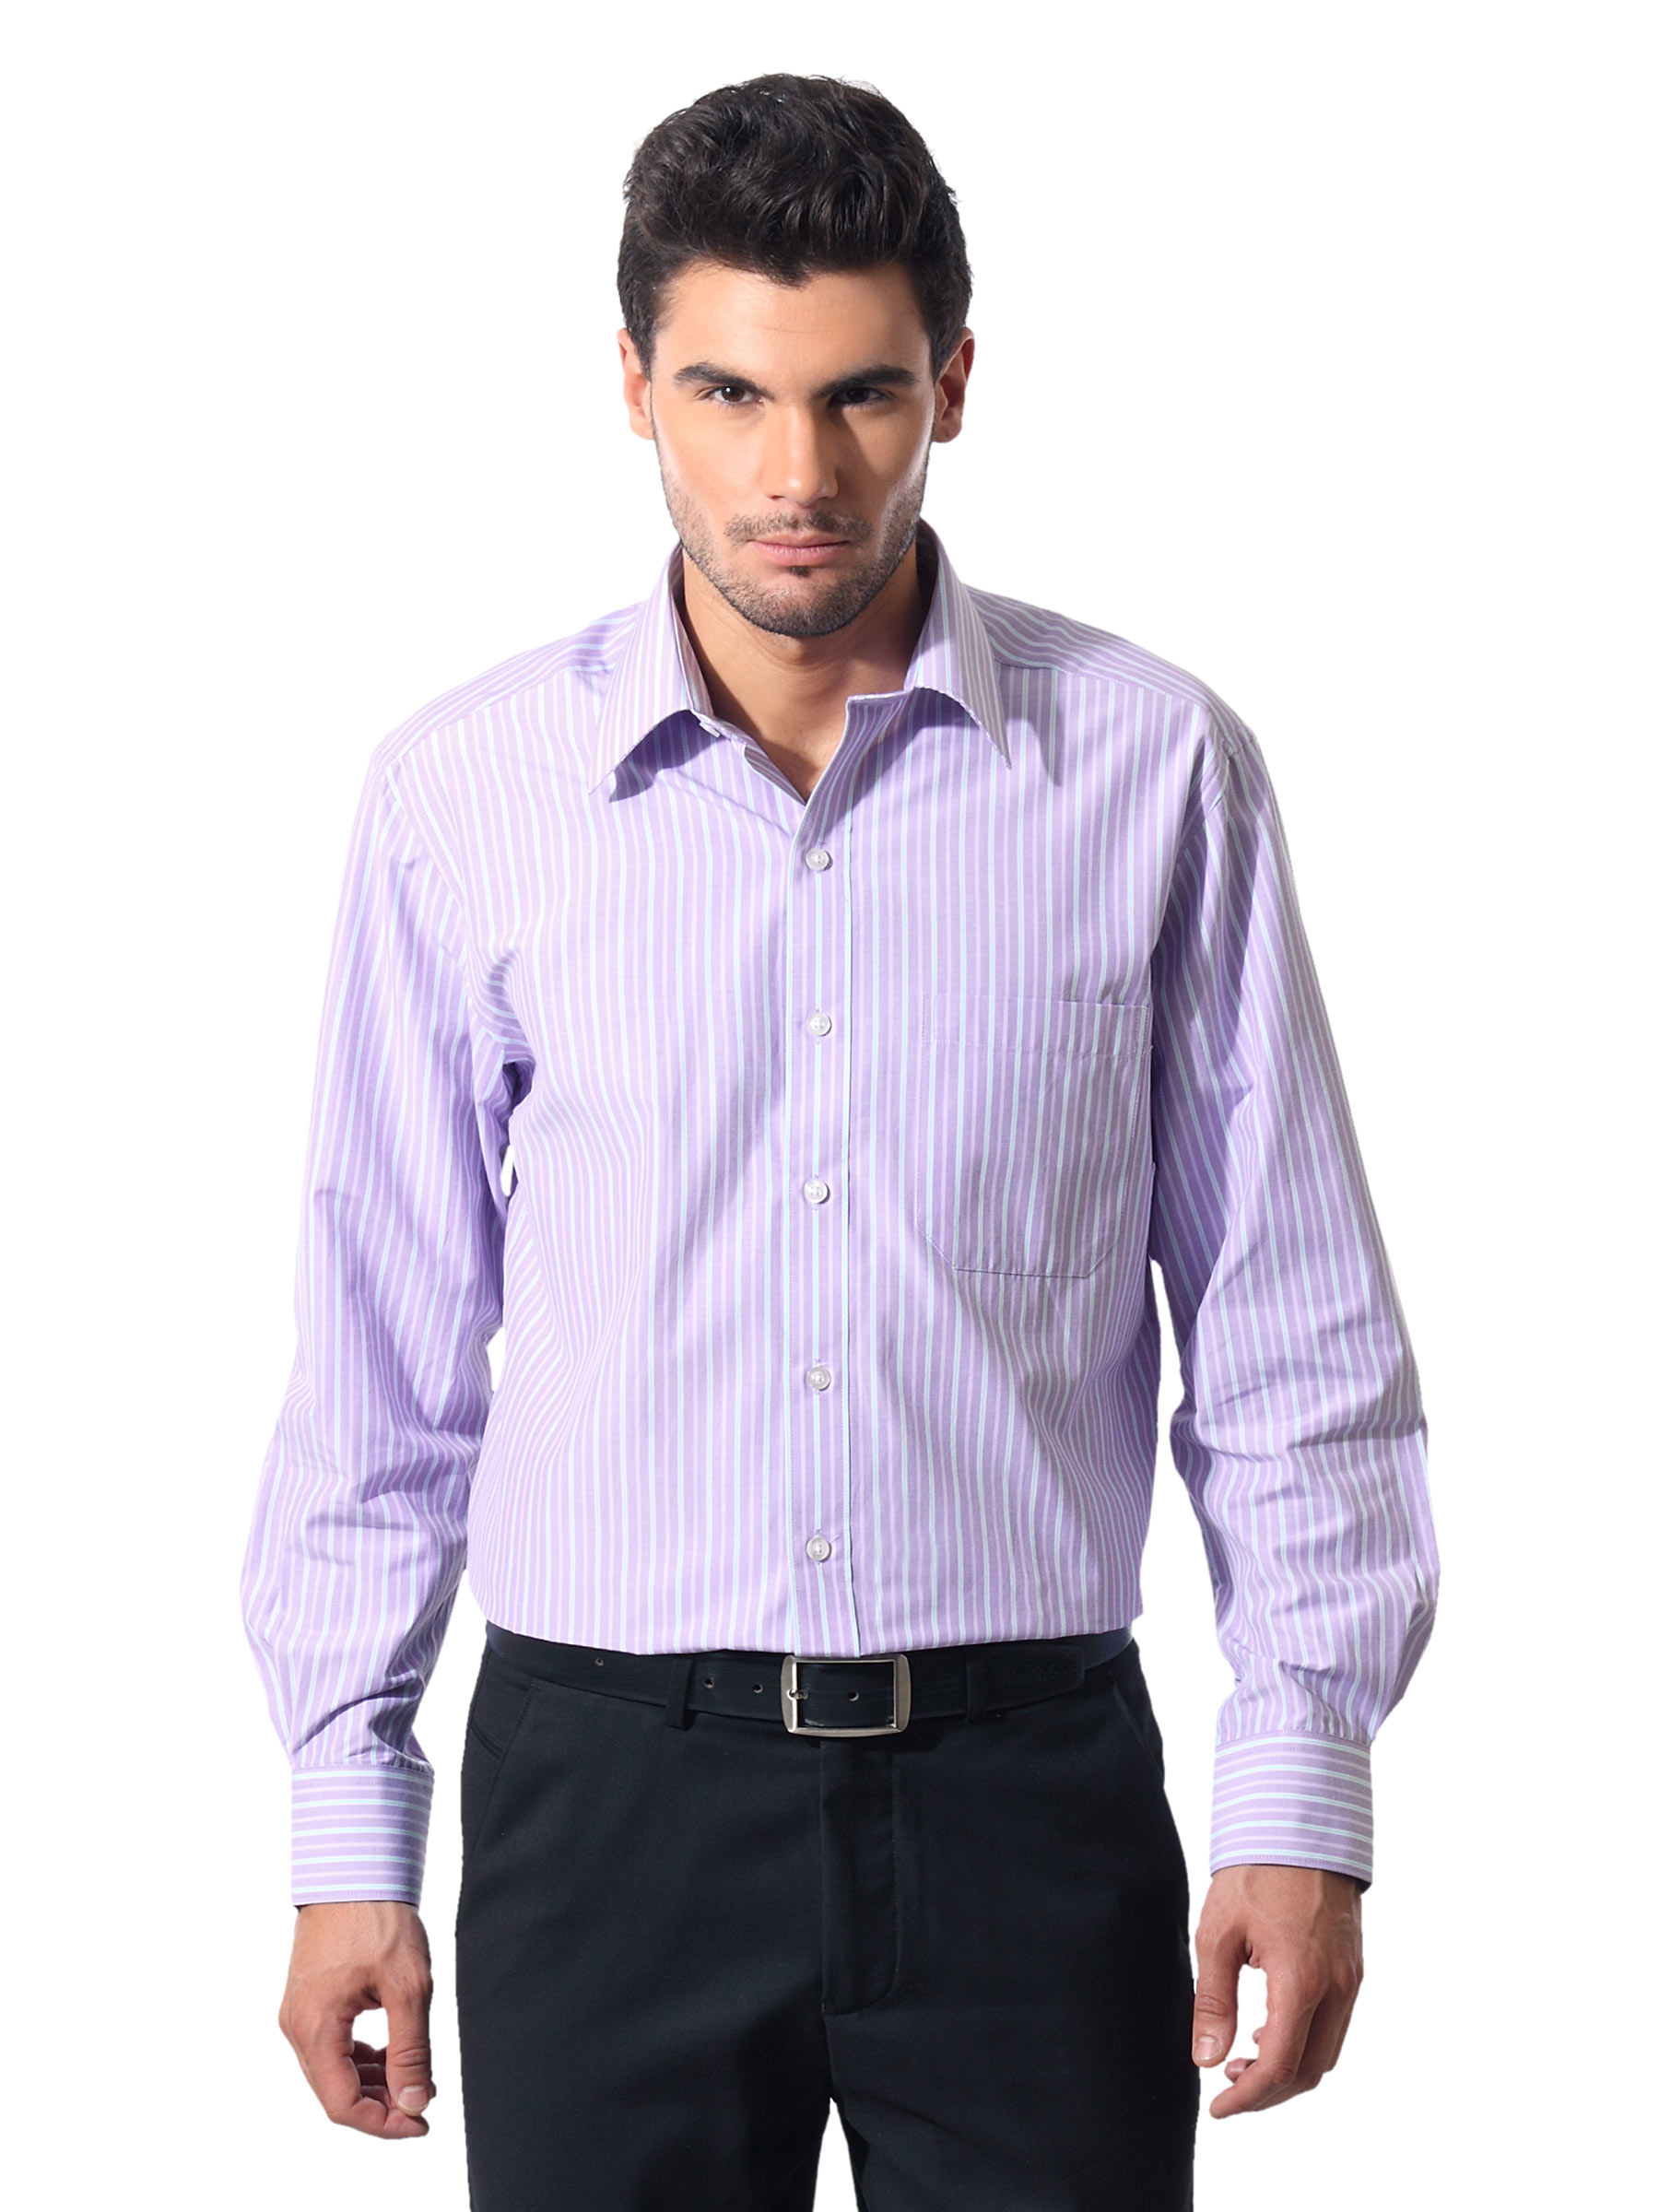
John Players Men Formal Lavender Shirt
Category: Apparel / Topwear / Shirts
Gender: Men
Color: Lavender
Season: Summer 2012
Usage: Formal